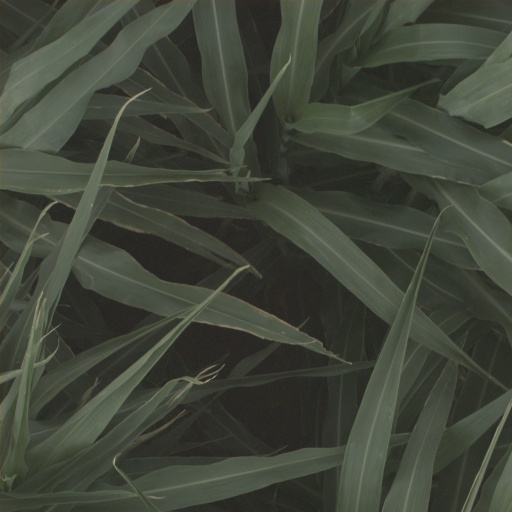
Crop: sorghum